Flag Officer, East Africa

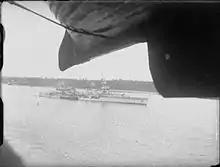
at anchor in Mombasa Harbour

Kilindini, in the British Kenya Colony, became the temporary home of Force B, the old Revenge-class battleships of the Eastern Fleet, along with other ships, from early 1942, until the Japanese naval threat to Ceylon (now Sri Lanka) subsided. In the early hours of 7 April 1942 the Admiralty signalled to Admiral Somerville, Commander-in-Chief, Eastern Fleet, 'discretion' to withdraw the R-class battleships to Africa, as they might be 'more of a liability than an asset'. Somerville in return signaled two days later that he indeed would send the slow division, Force B, back to East Africa.